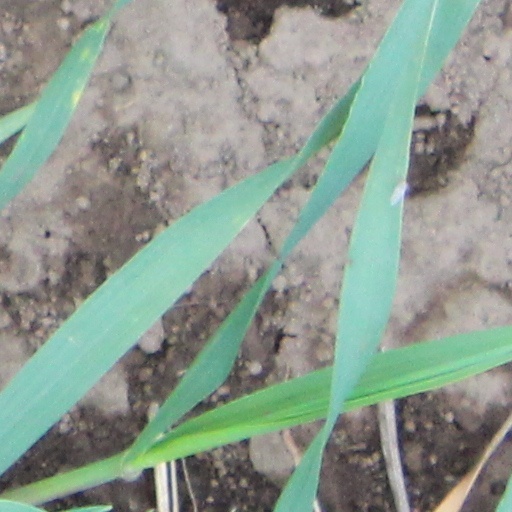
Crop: wheat